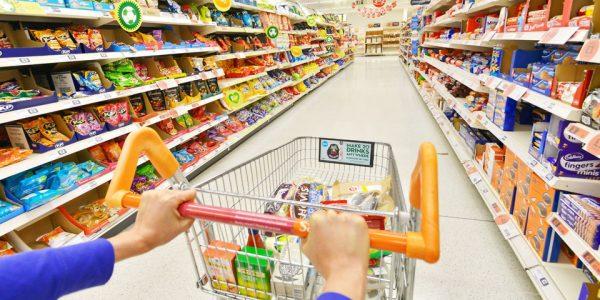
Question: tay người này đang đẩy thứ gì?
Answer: tay người này đang đẩy chiếc xe đẩy siêu thị